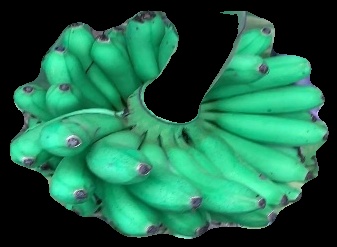
Variety: rasbale
Grade: grade1